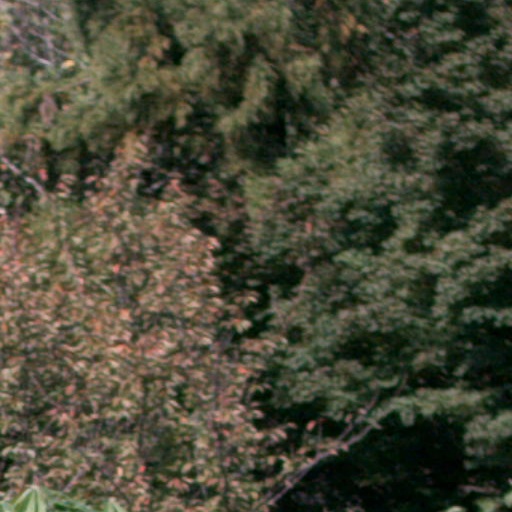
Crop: cassava